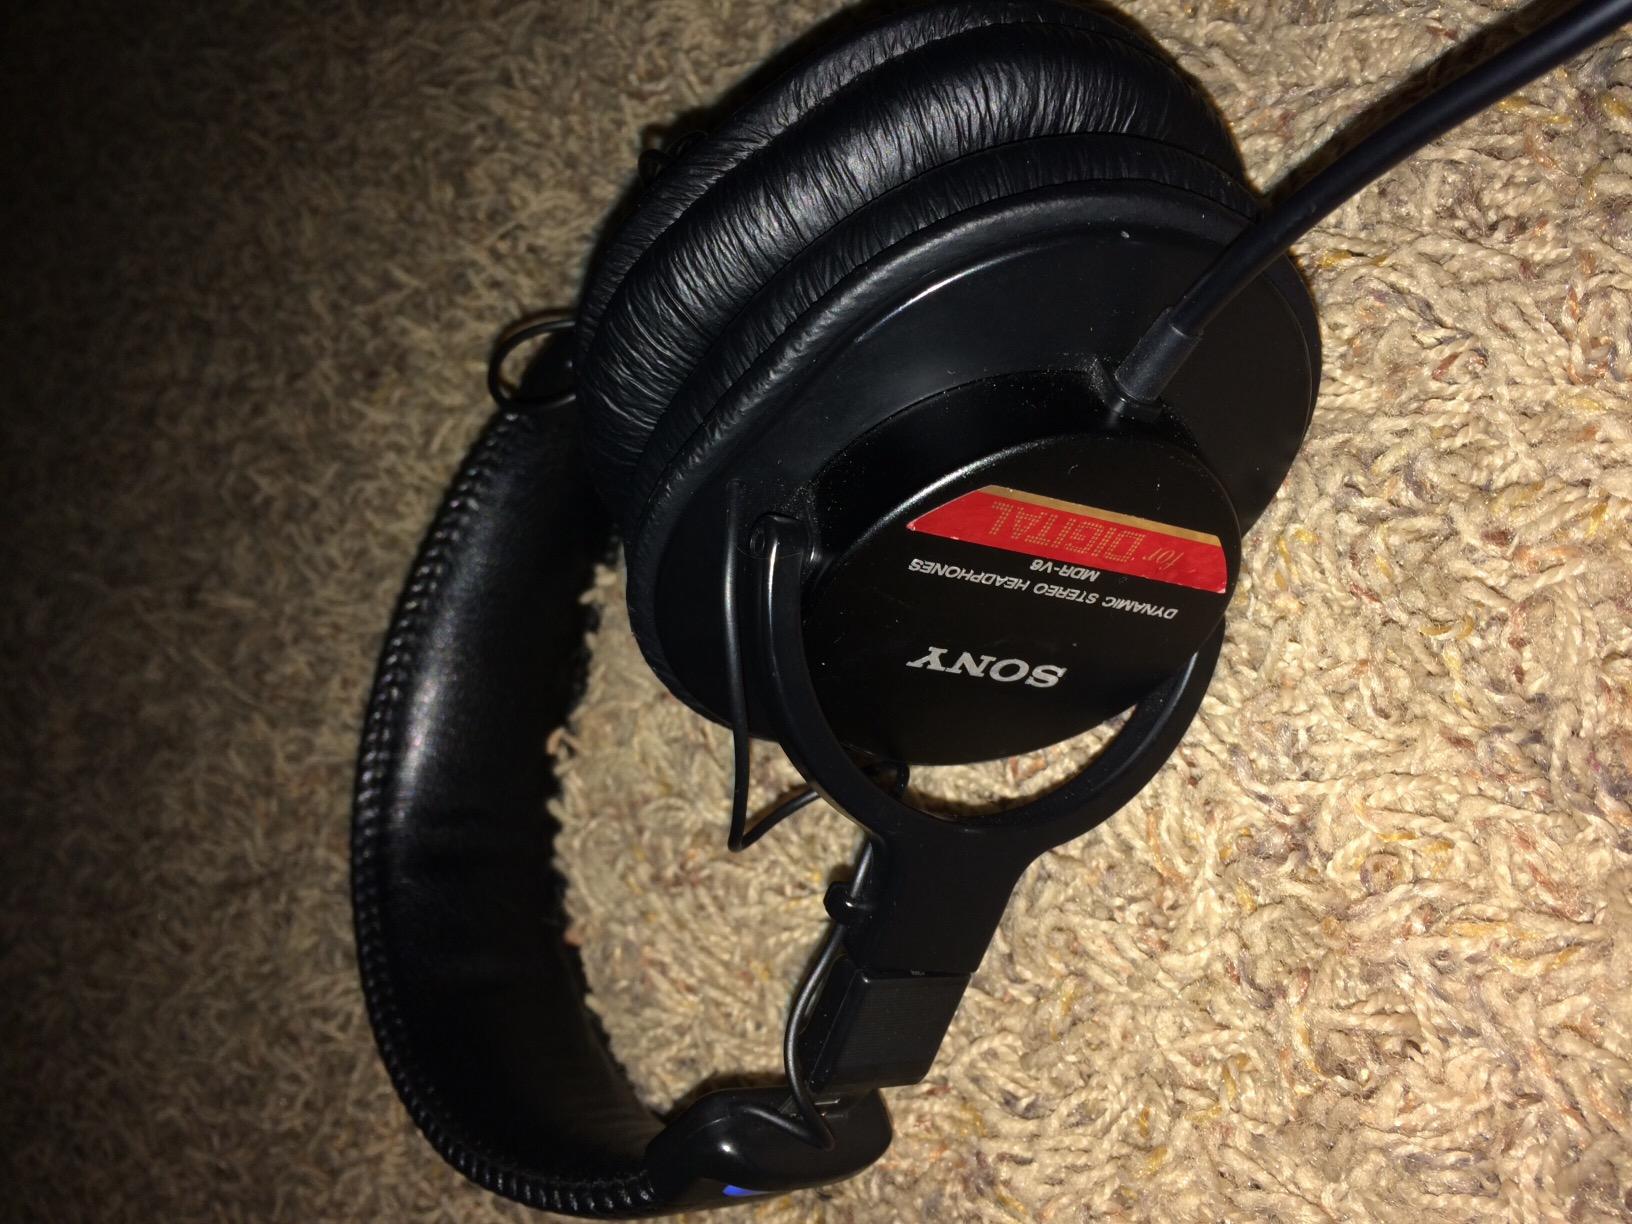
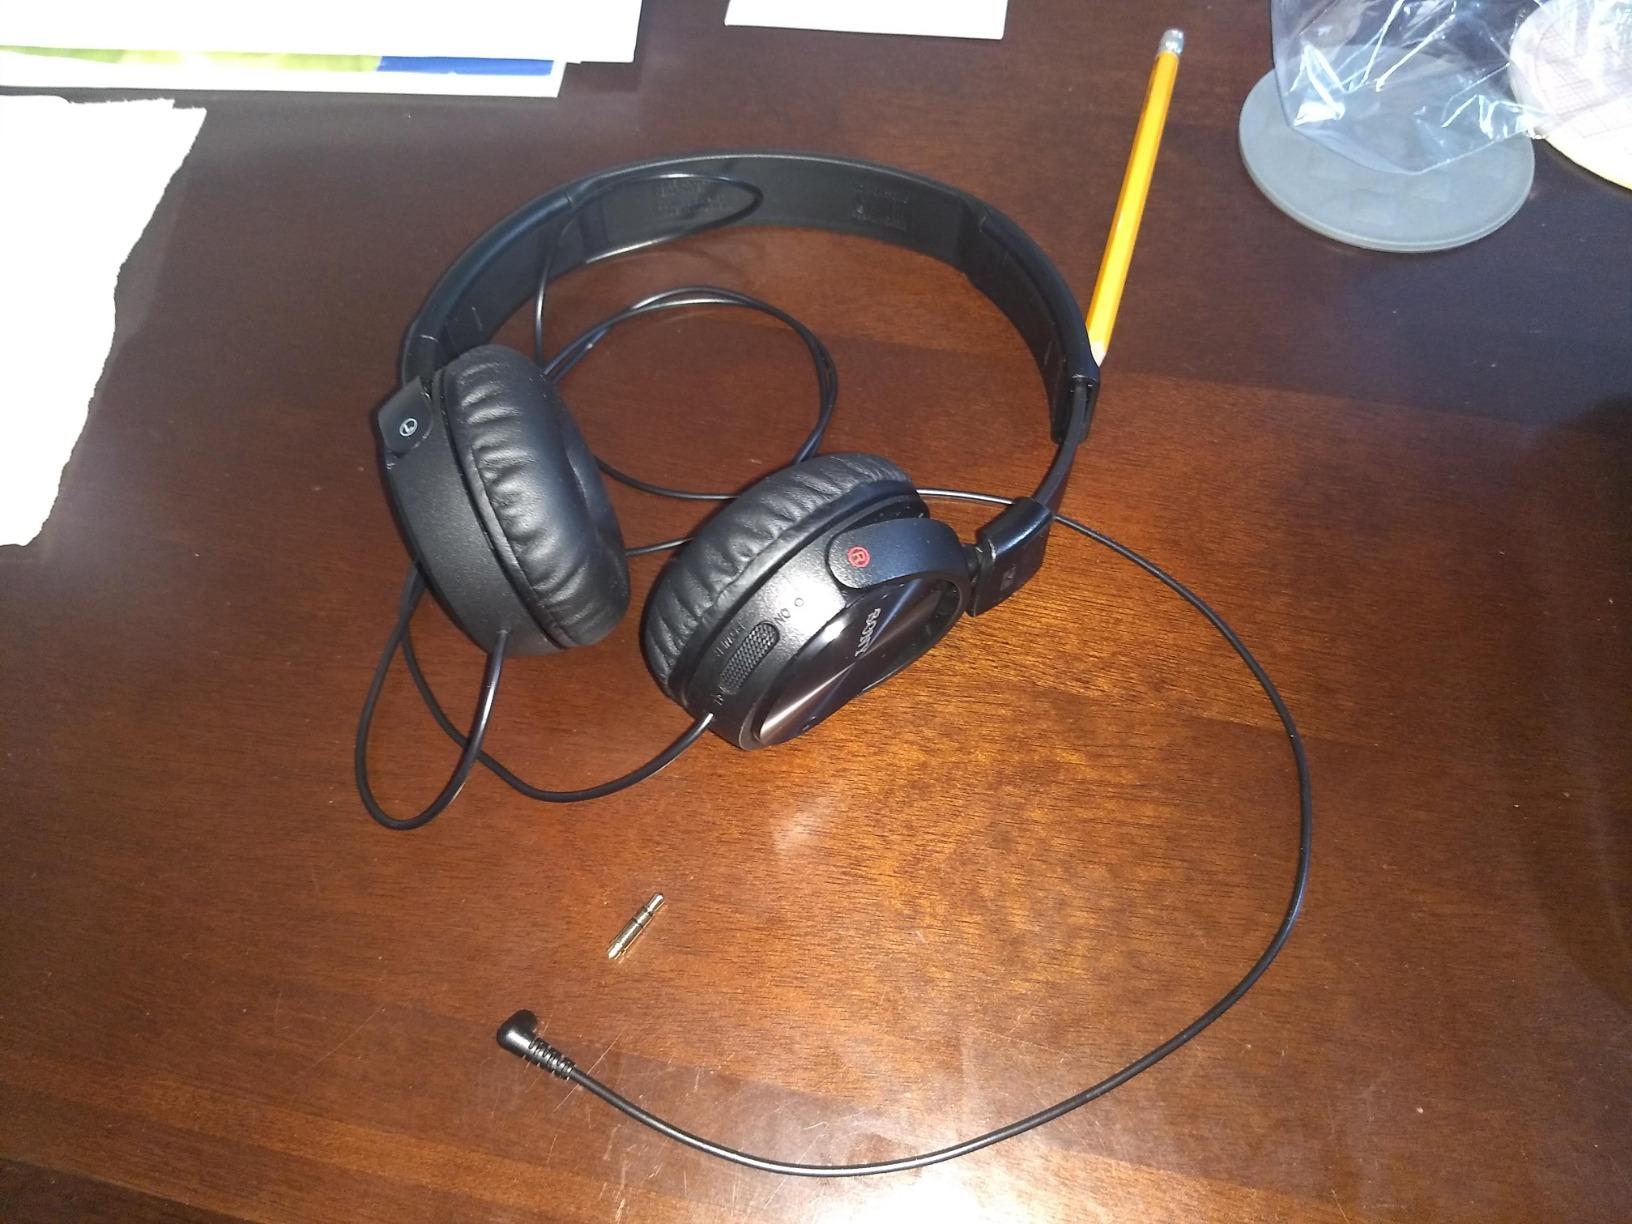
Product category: headphones
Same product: no